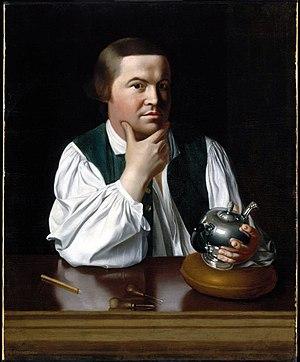
Les batailles de Lexington et Concord sont les premiers engagements militaires de la guerre d'indépendance des États-Unis. Elles se déroulent le 19 avril 1775 dans le comté de Middlesex de la province de la baie du Massachusetts, ou plus précisément dans les villes de Lexington, Concord, Lincoln, Menotomy et à Cambridge, près de Boston. Ces batailles ont marqué le déclenchement d'un conflit armé ouvert entre le royaume de Grande-Bretagne et ses Treize colonies dans la partie continentale de l'Amérique du Nord britannique.